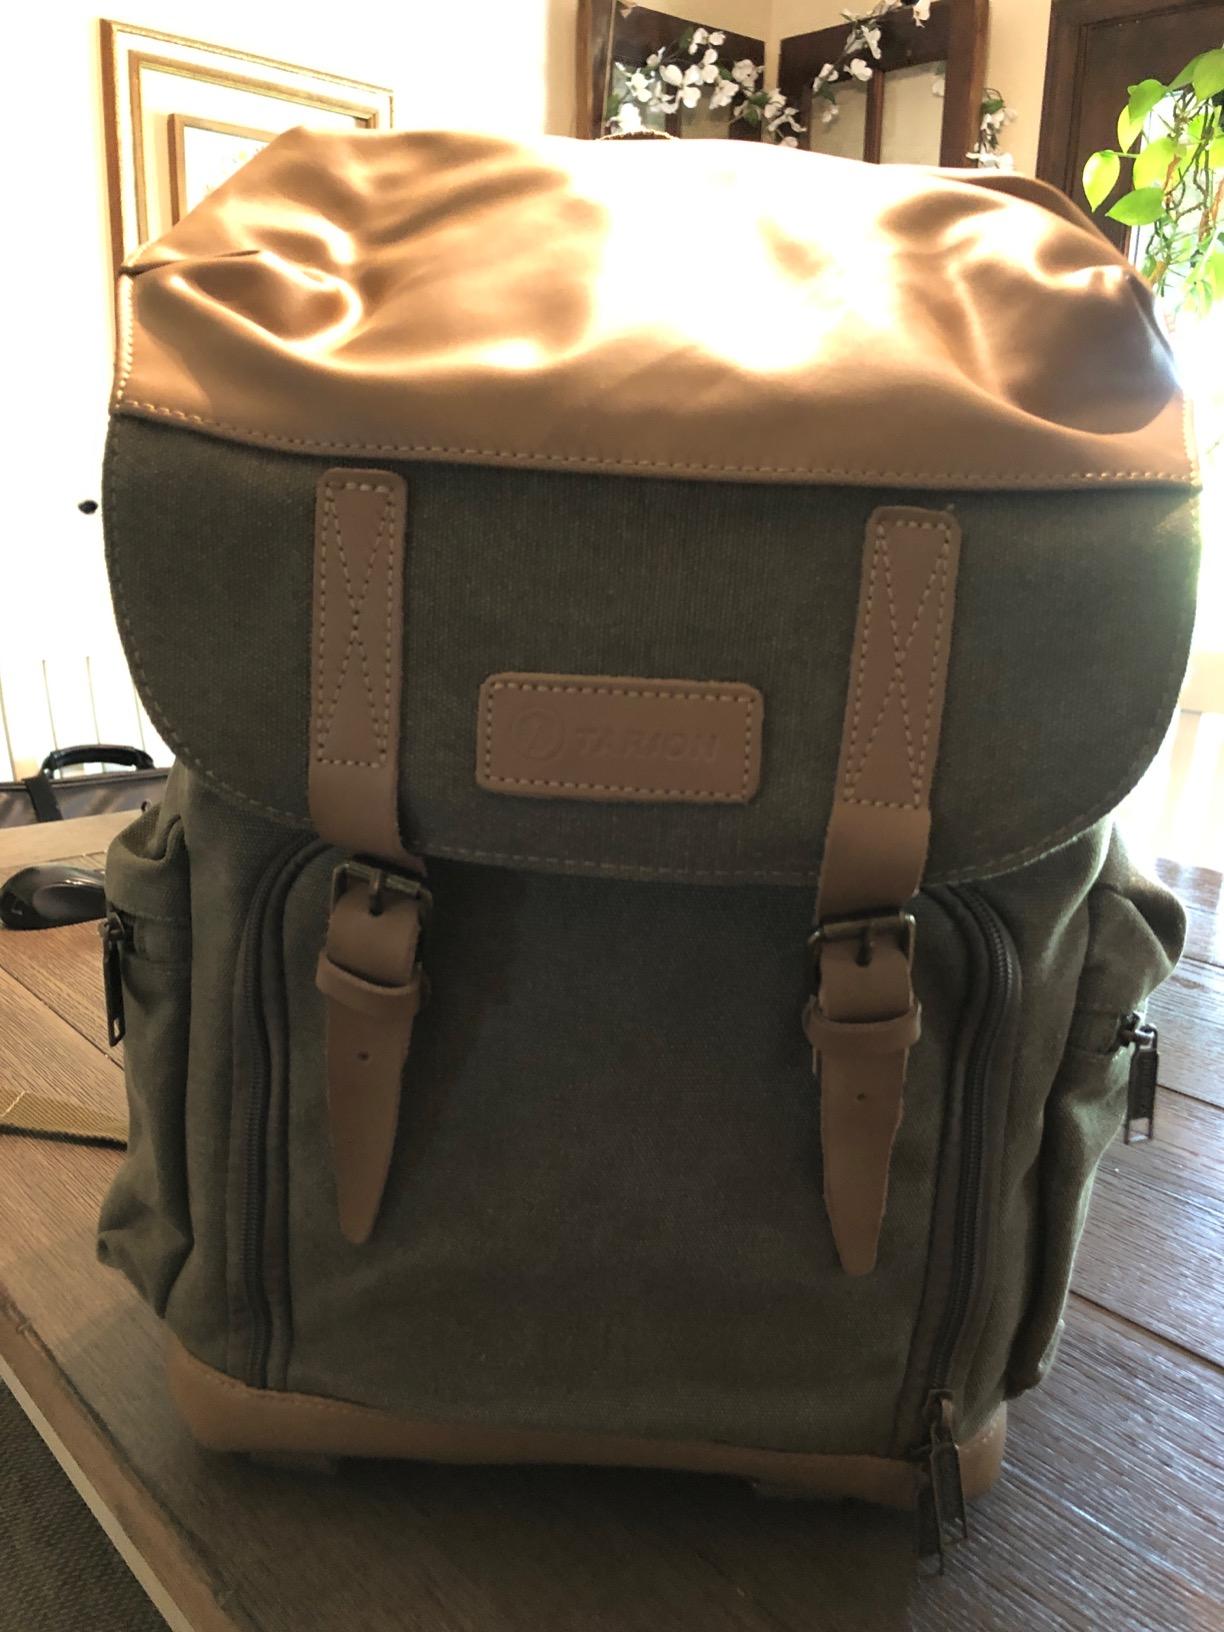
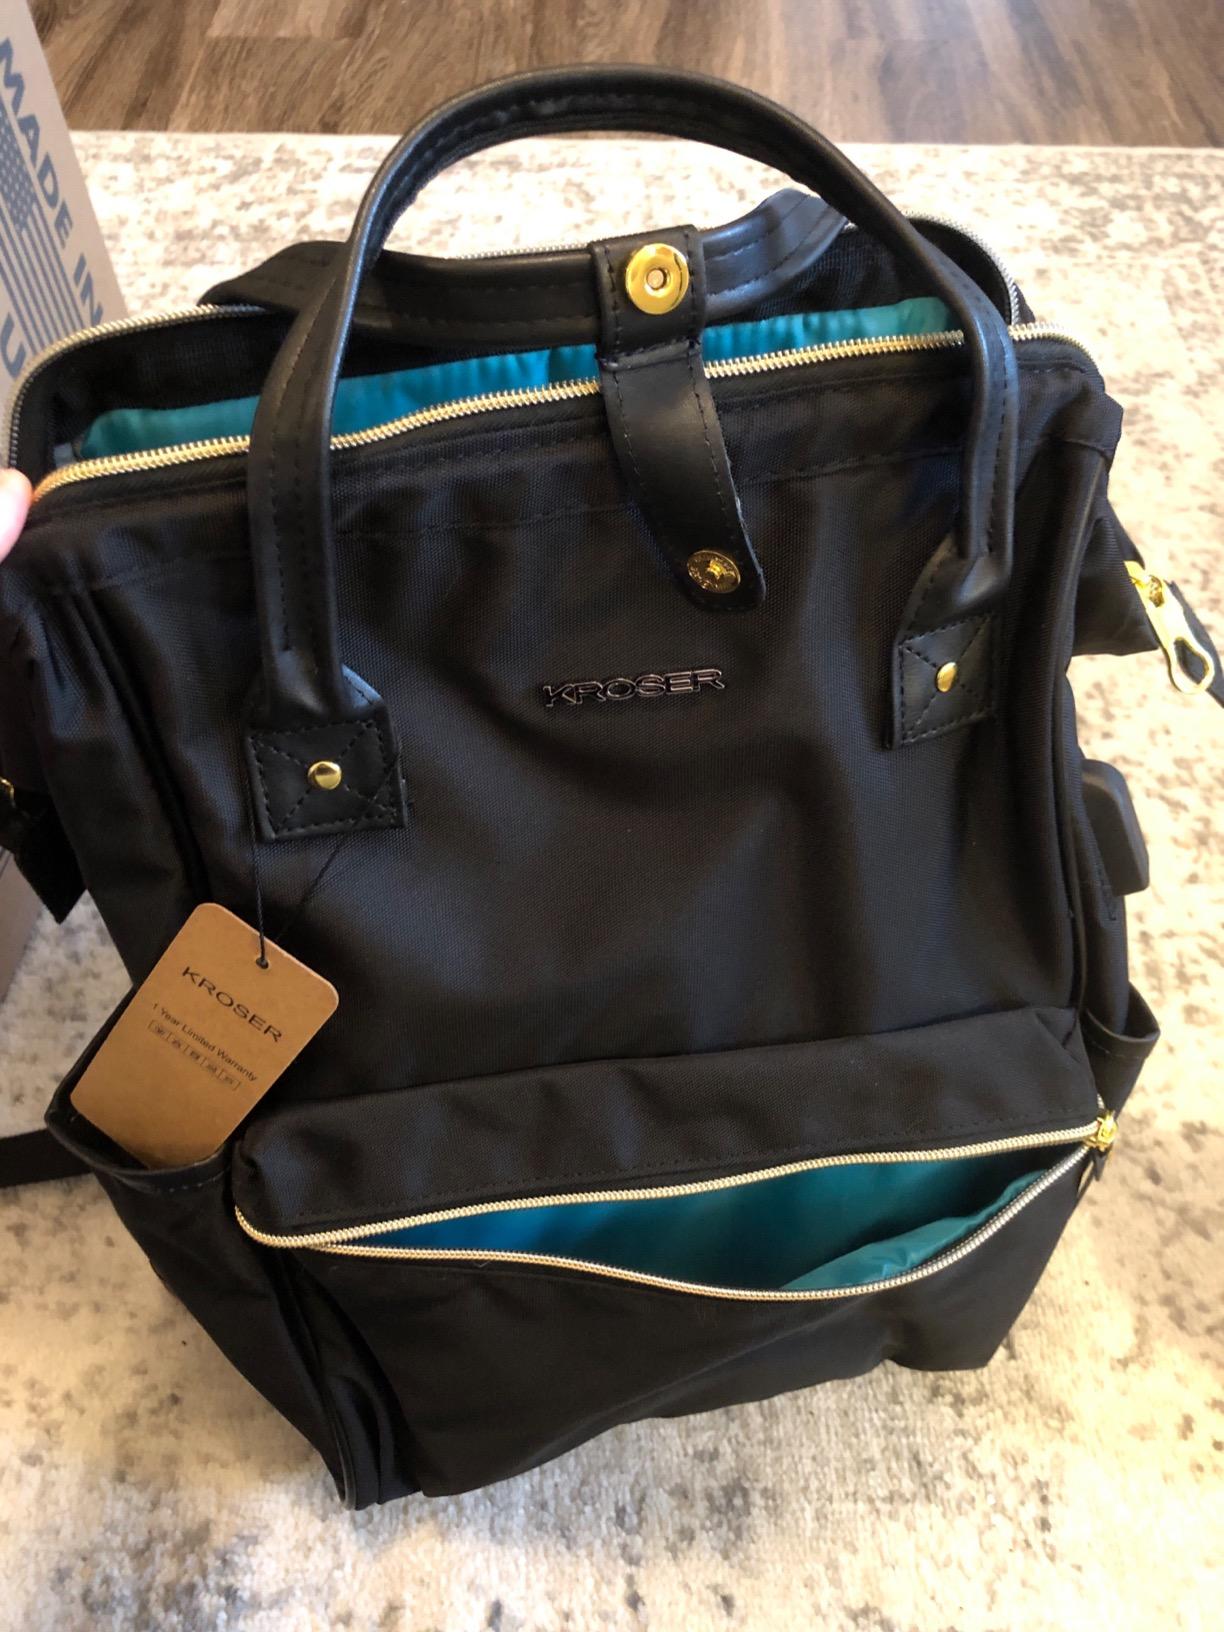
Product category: bag
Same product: no